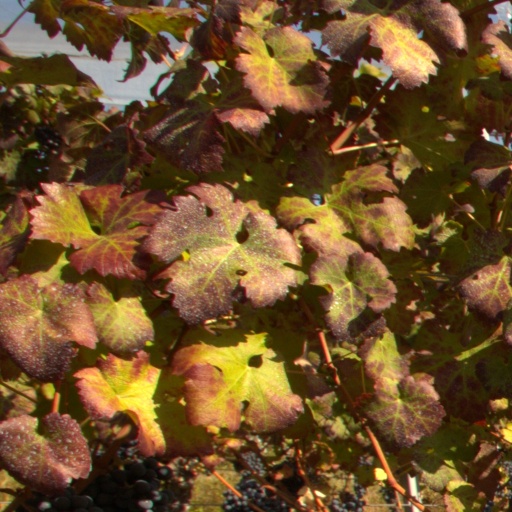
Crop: grape